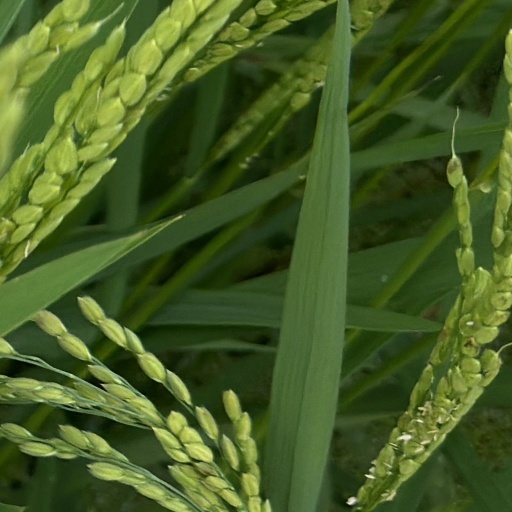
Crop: rice